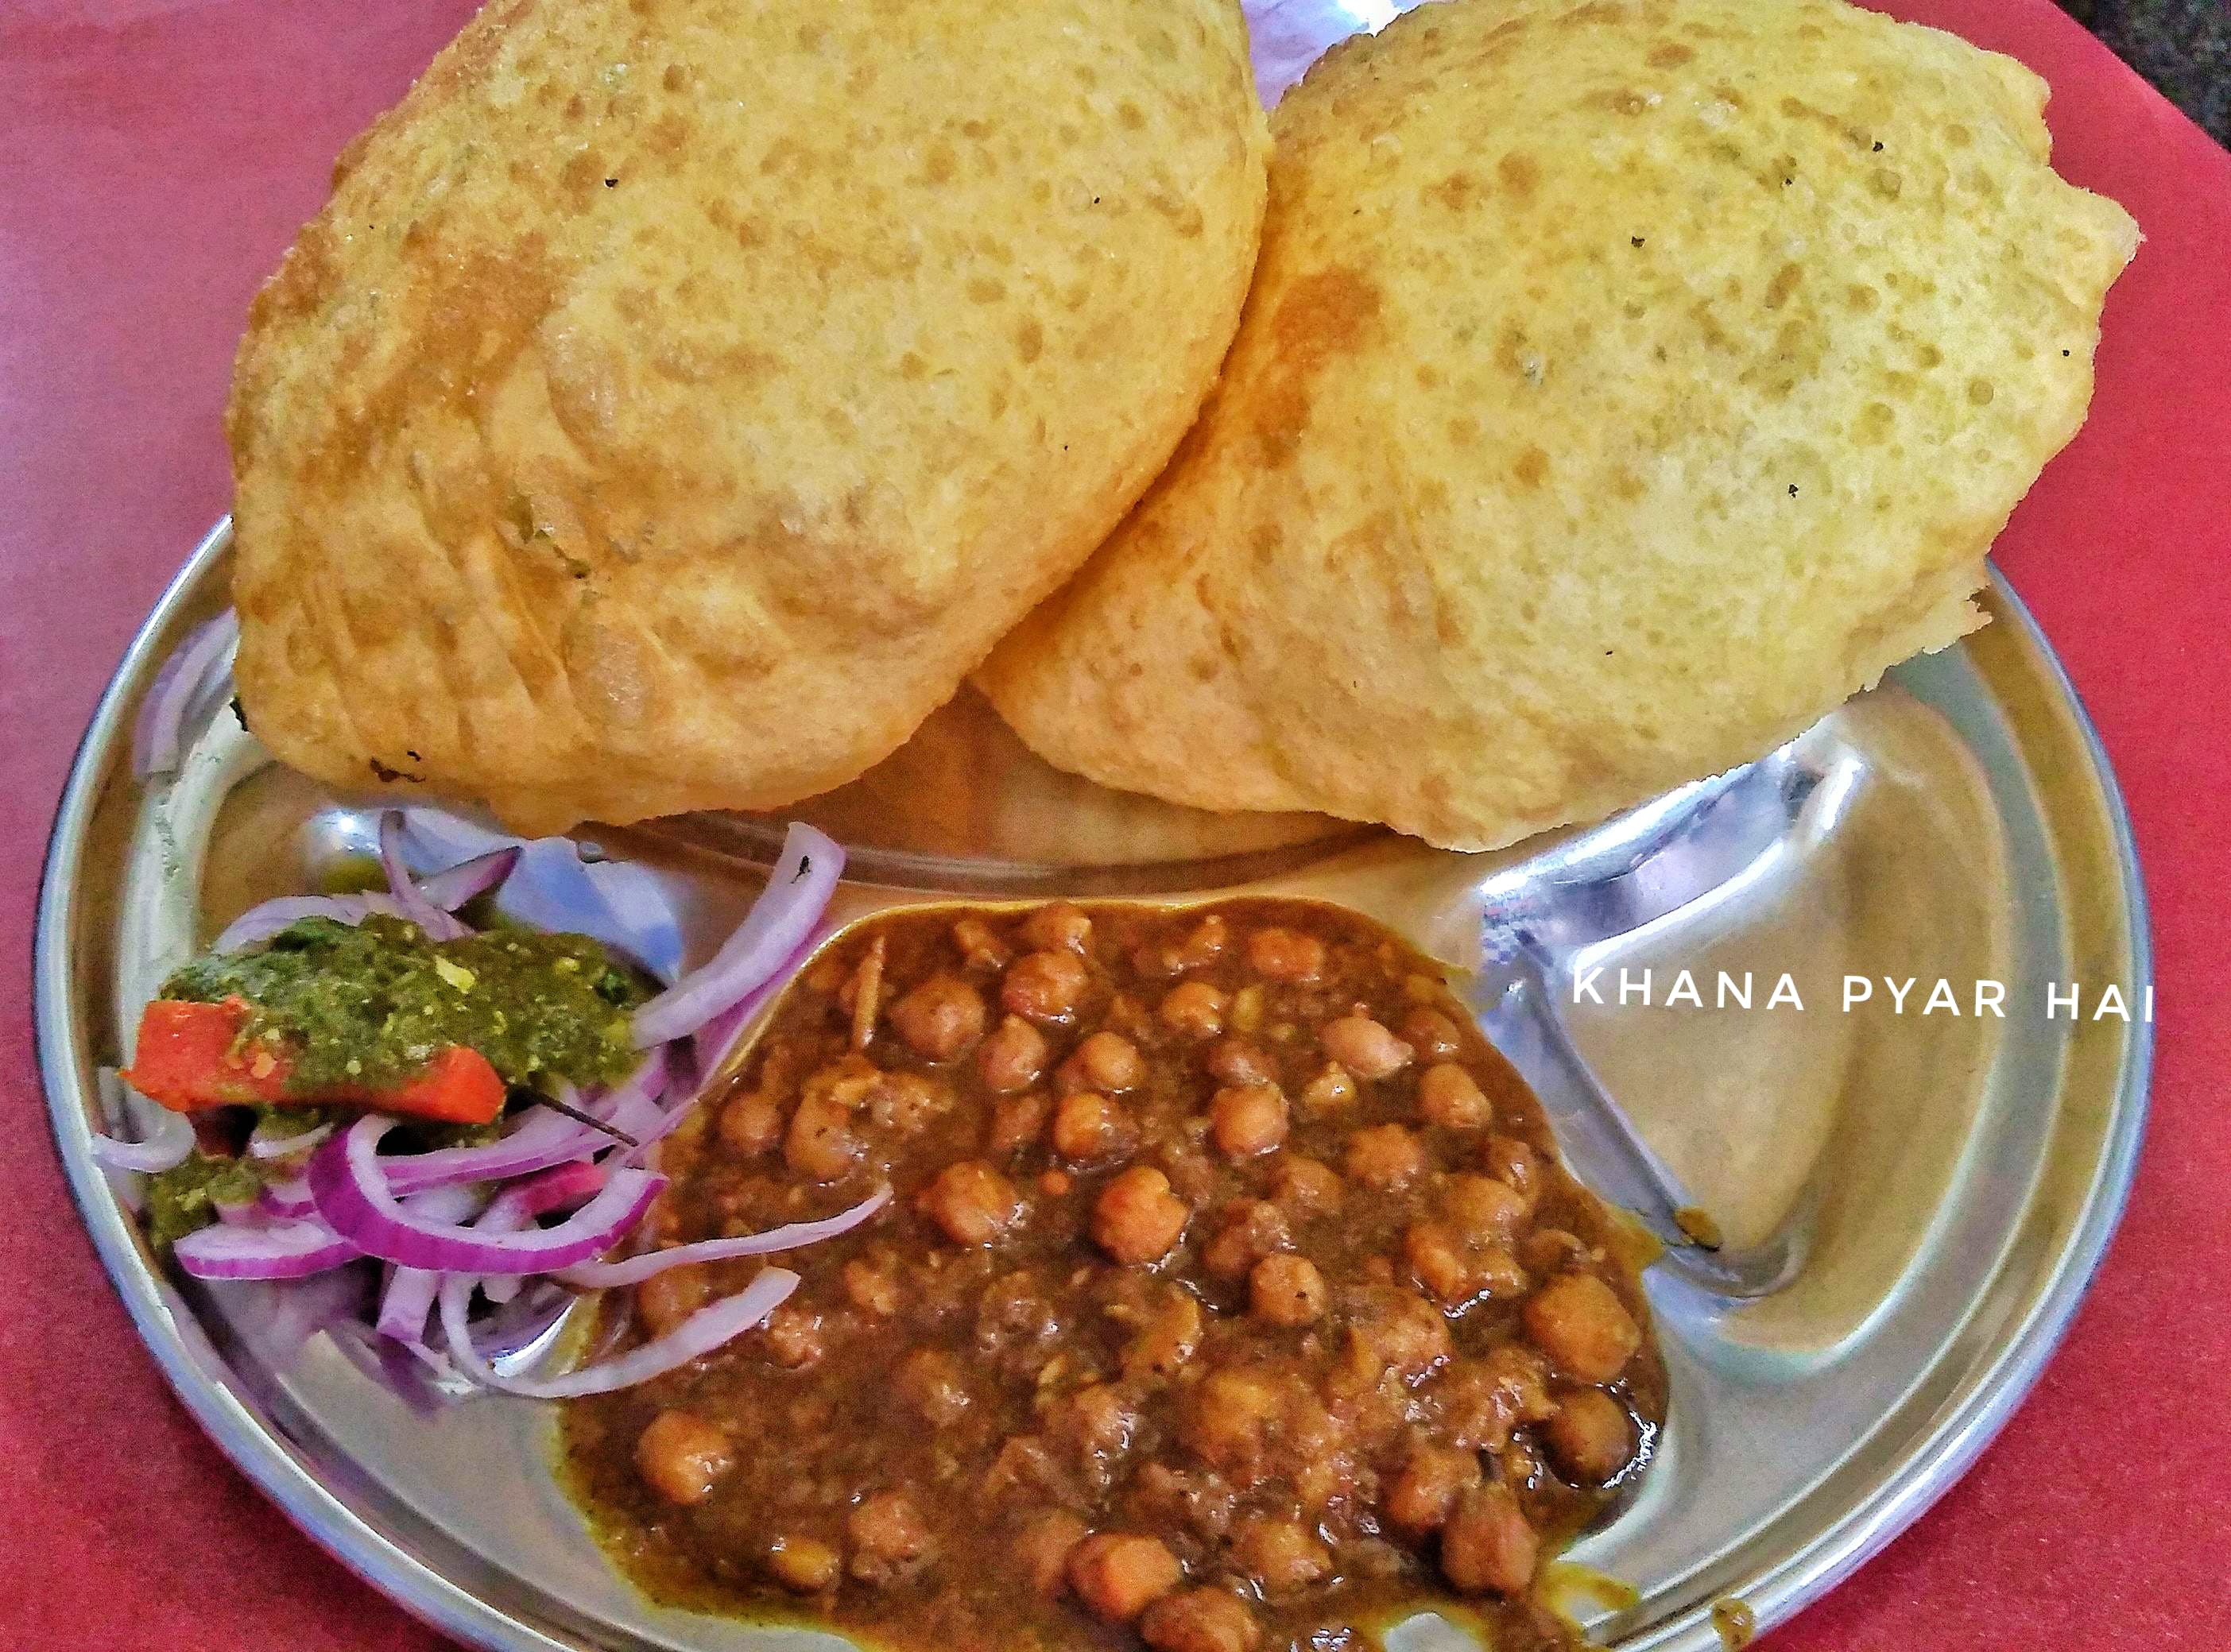
Dish: chole_bhature